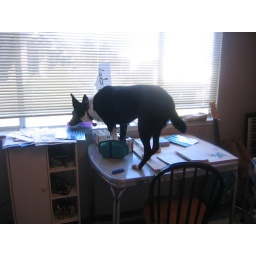
yes, this is my dog. standing on my art table. hunting cats through the opening in the blinds. i'm so proud